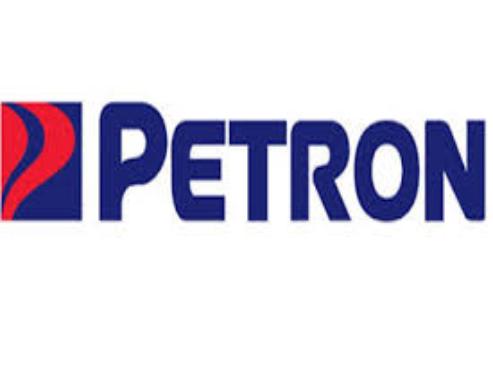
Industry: Transportation